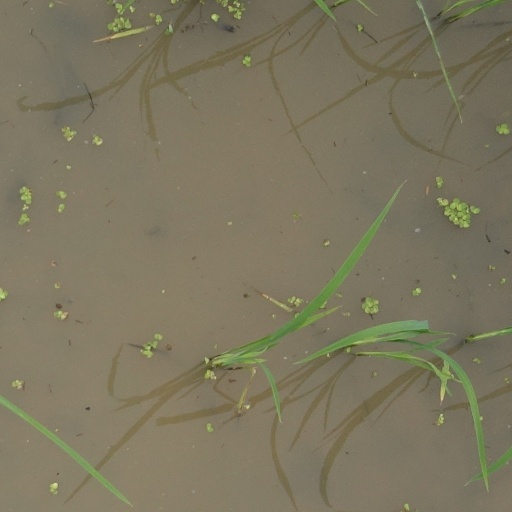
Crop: rice